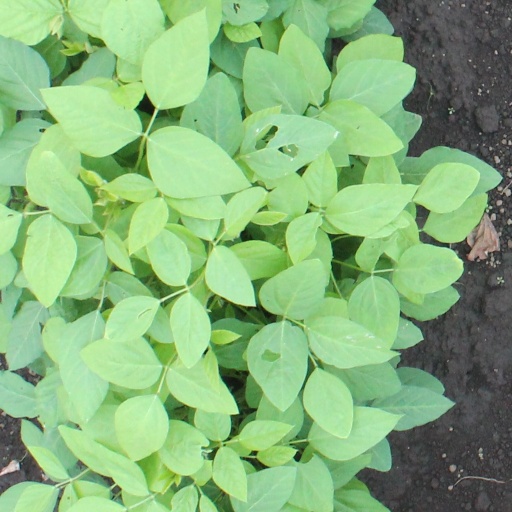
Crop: soybean